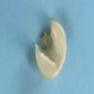
Maize quality: Bad